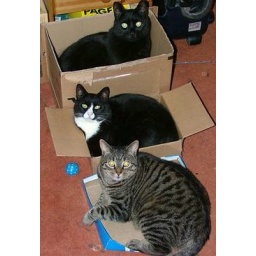
3 boys in boxes